George J. Hochbrueckner

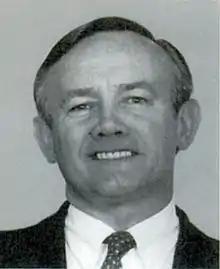

George Joseph Hochbrueckner (born September 20, 1938) is a former Democratic member of the United States House of Representatives from New York, serving four terms in office from 1987 to 1995.